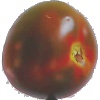
Label: Tomato Maroon 1